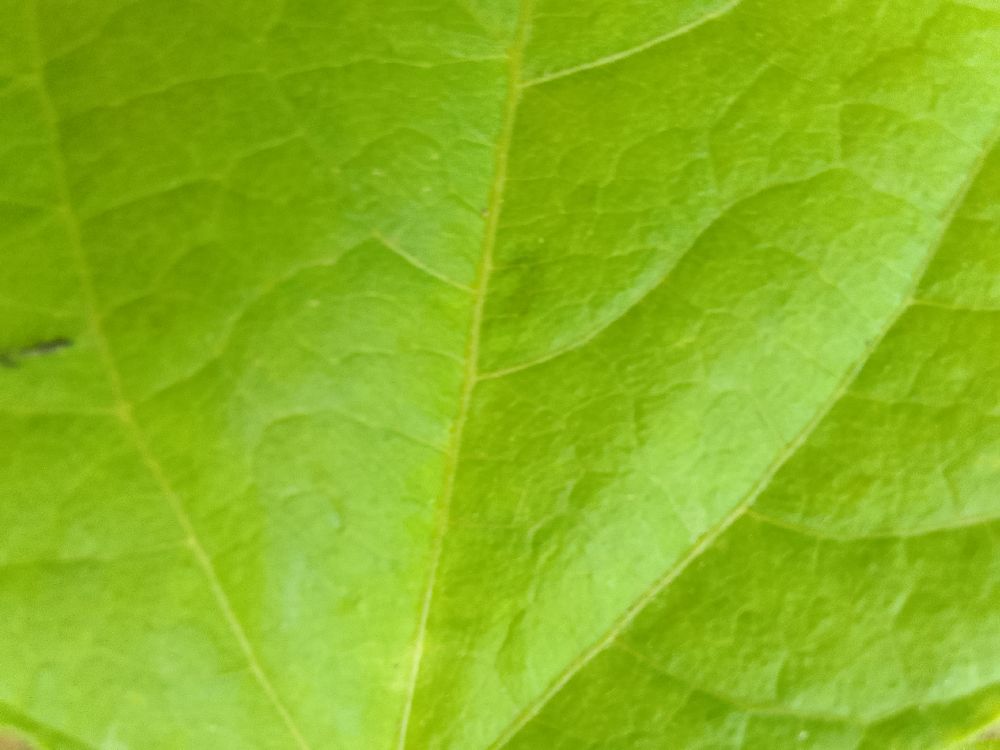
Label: healthy